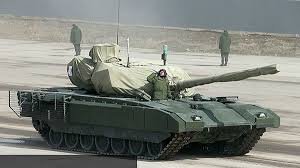
Label: BMP